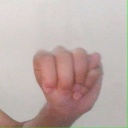
अक्षर: म